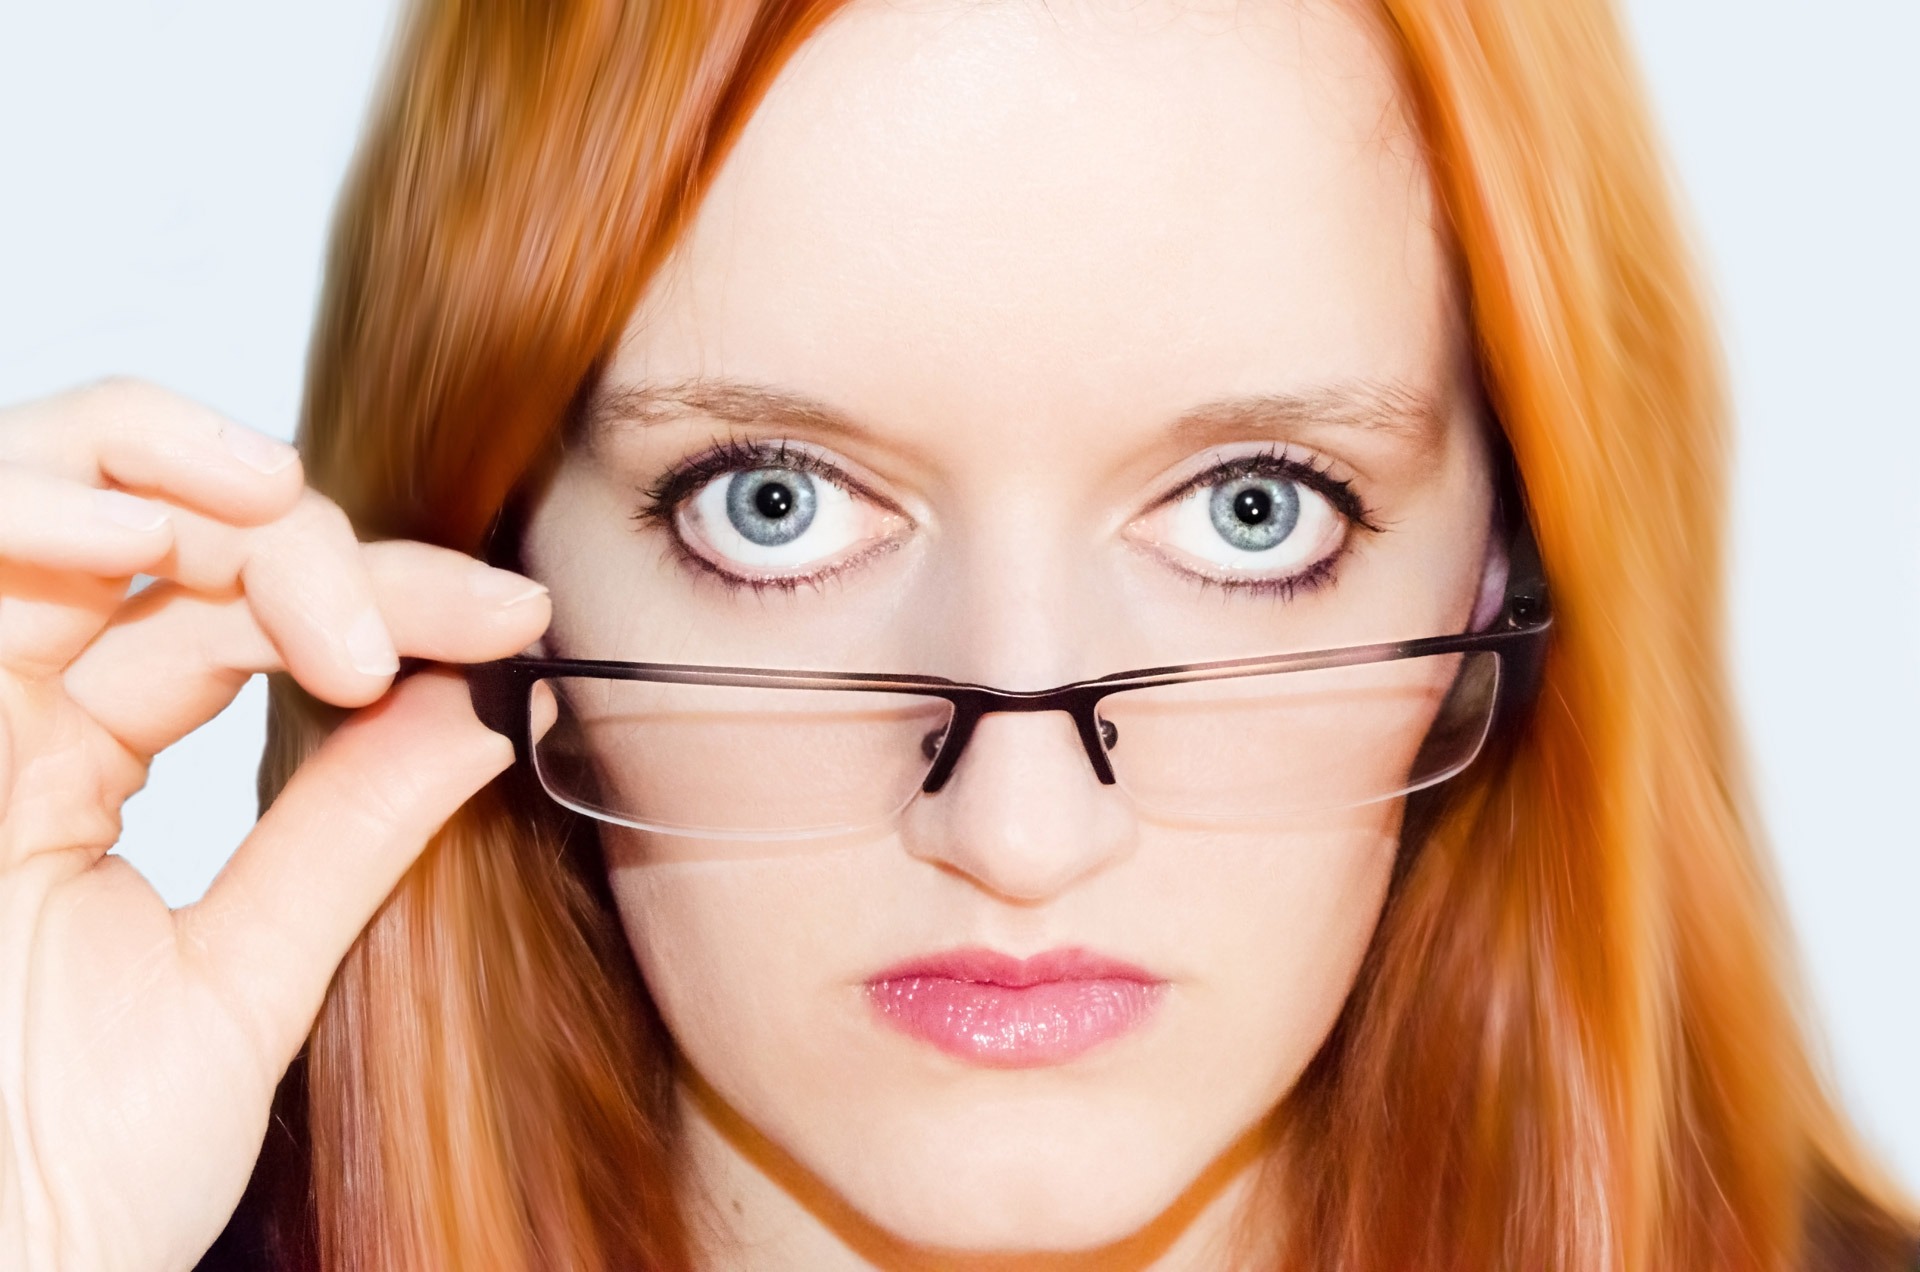
people, girl, woman, hair, photography, female, portrait, model, red, color, brown, fashion, pink, toy, lip, hairstyle, eyebrow, mouth, close up, brand, human body, face, nose, eyes, women, eye, glasses, head, look, skin, eyewear, beauty, nice, blond, organ, sweetness, frames, optical, brown hair, portrait photography, vision care, diopter